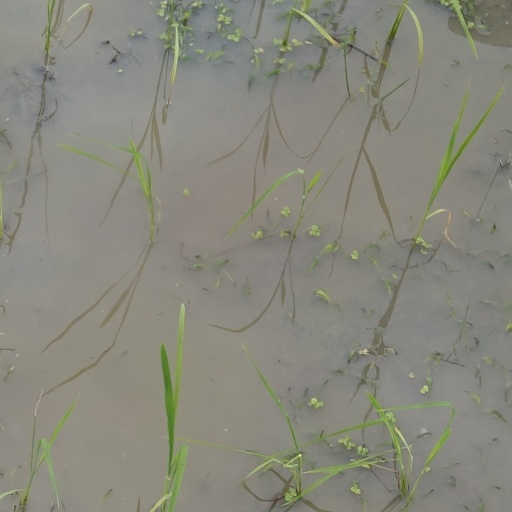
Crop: rice